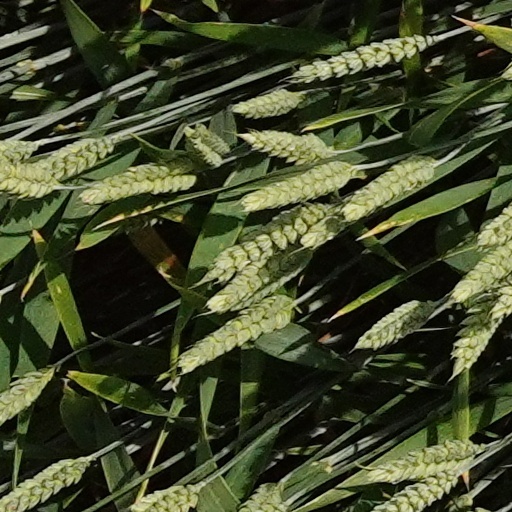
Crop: wheat